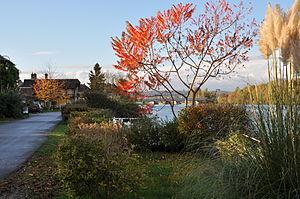
Bord de Seine à Poses
Poses est une commune française située dans le département de l'Eure, en région Normandie.